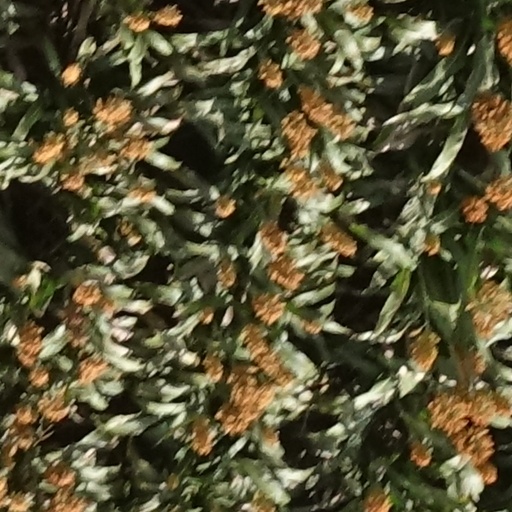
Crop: sorghum